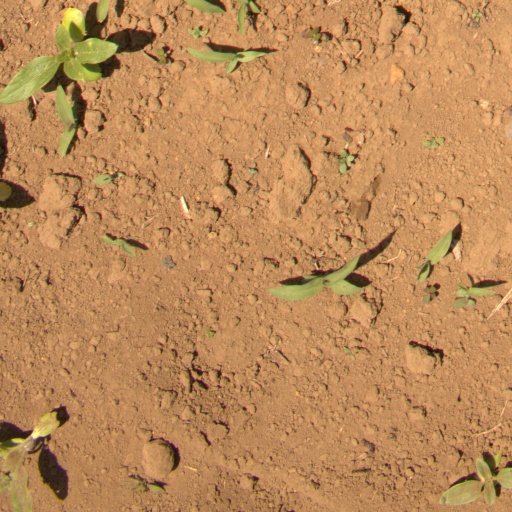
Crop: Jerusalem artichoke